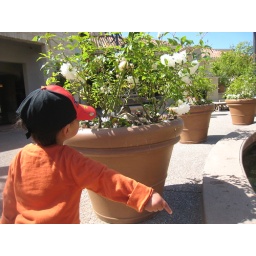
Kenshin telling Mama duck that the water is over there